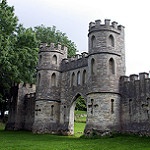
Scene: Outdoor